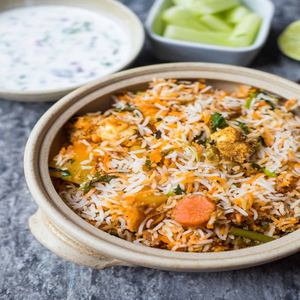
Dish: biryani